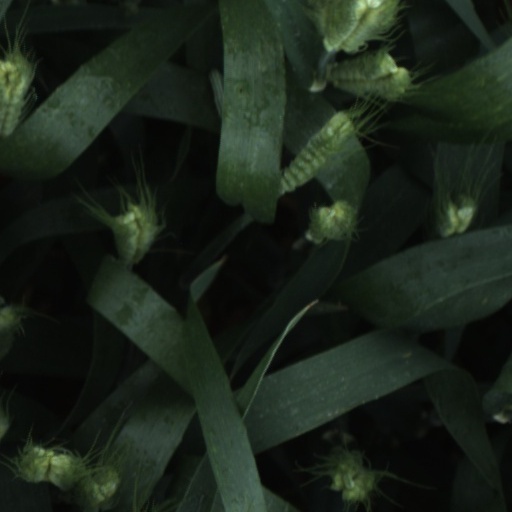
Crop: wheat